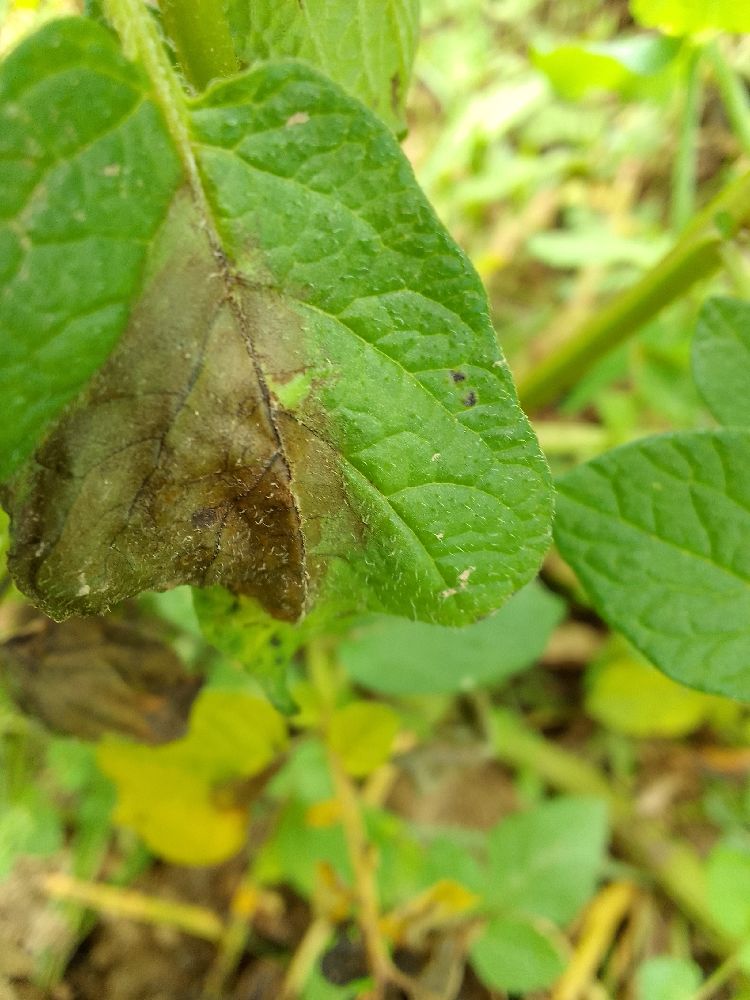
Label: Late blight